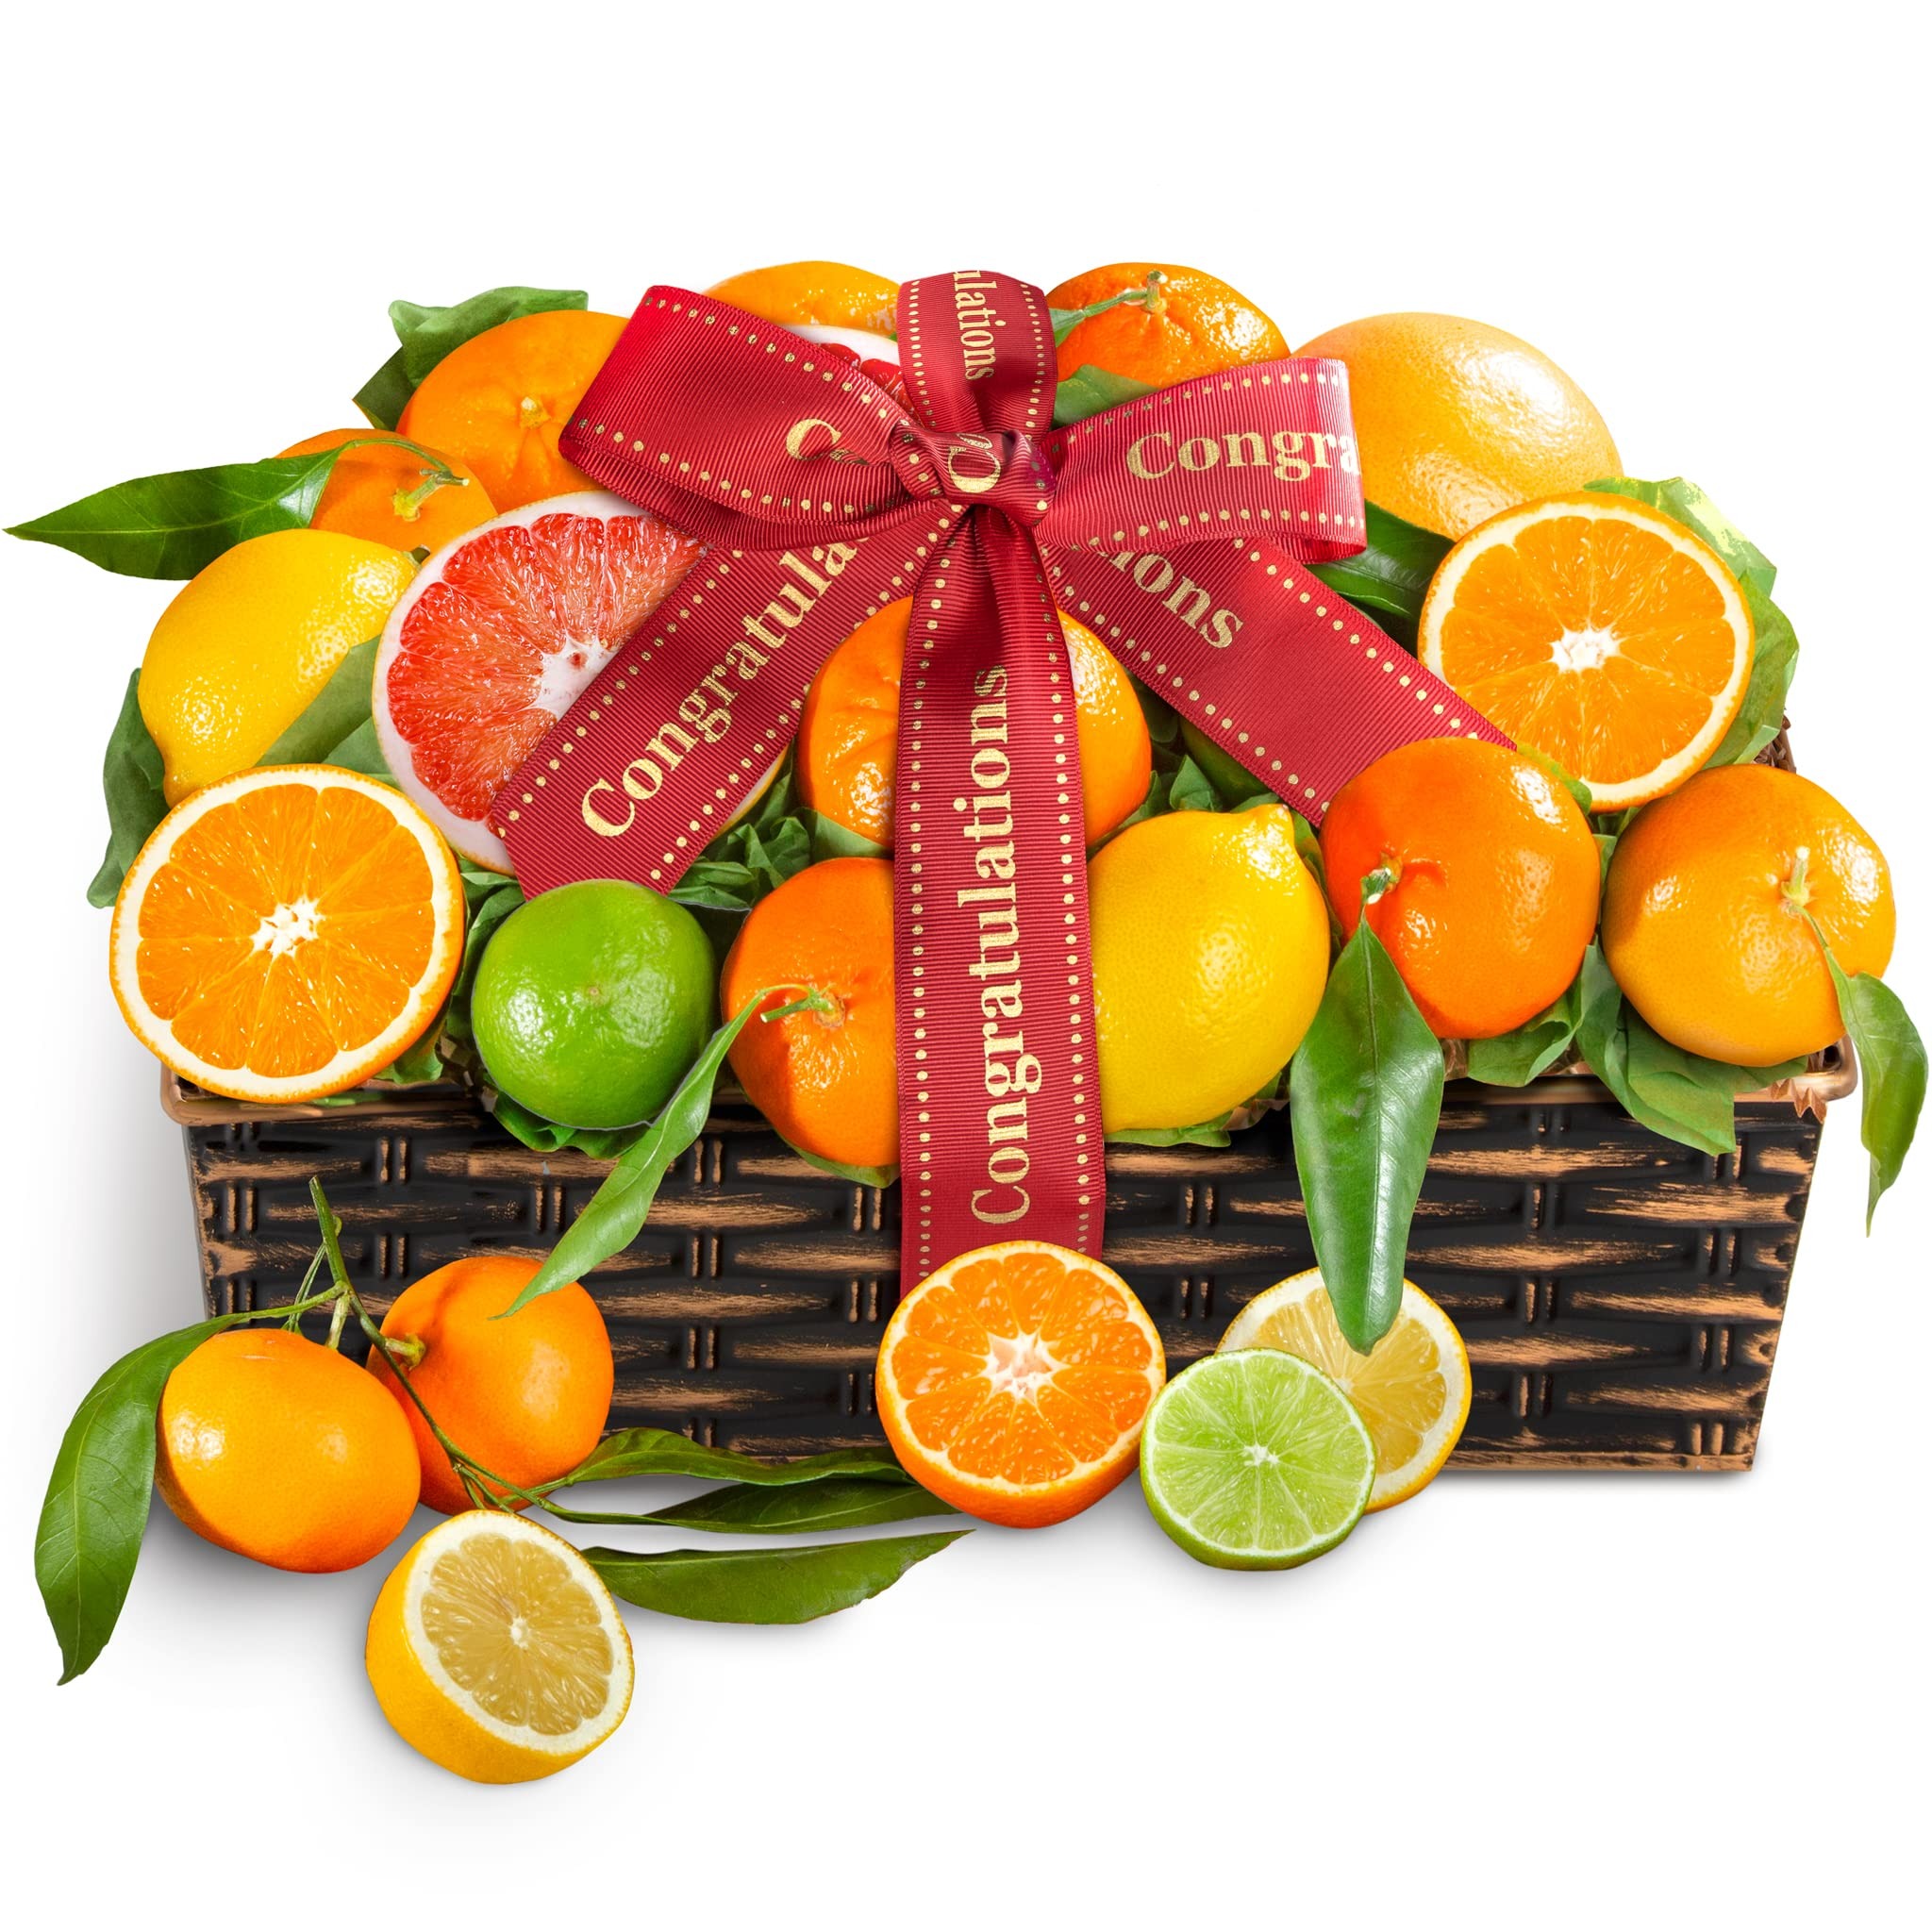
Item Name: A Gift Inside Congratulations Sweet Sunshine Citrus Fruit Gift Basket
Bullet Point 1: Sweet and juicy California Navel oranges, easy to peel mandarins, and tangy Ruby red grapefruit make this assortment the perfect way to send sunshine to your loved ones!
Bullet Point 2: Fourteen pieces of citrus fruit serves families or offices, and makes for an abundant gift presentation.
Bullet Point 3: Made to order and hand packed into a woven basket, tied with a Congratulations gift ribbon for a beautiful presentation.
Bullet Point 4: This fresh fruit gift basket is certifed Kosher Pareve OU.
Bullet Point 5: Gift messaging available at checkout. Please refer to alternate images for instructions on how to add card in Amazon checkout.
Value: 1.0
Unit: count

Price: 39.68